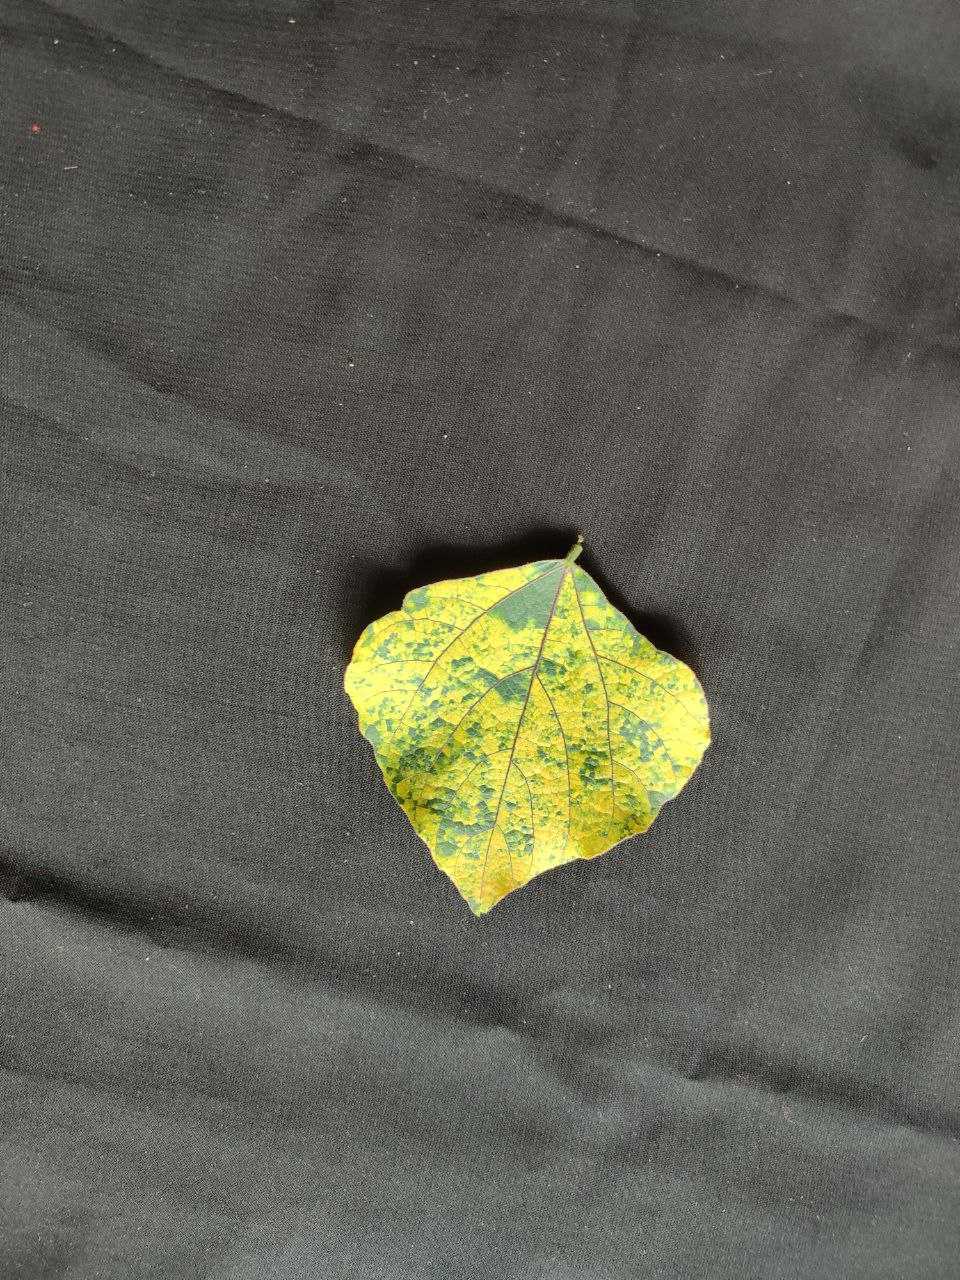
Crop: bean
Leaf condition: Mosaic Virus